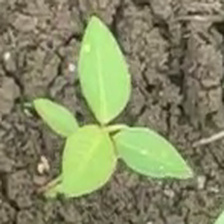
Weed species: Moti_dudhi(Euphorbia_geneculata_L)